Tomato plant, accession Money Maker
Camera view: horizontal (90 deg, fisheye); turntable rotation: 90 degrees
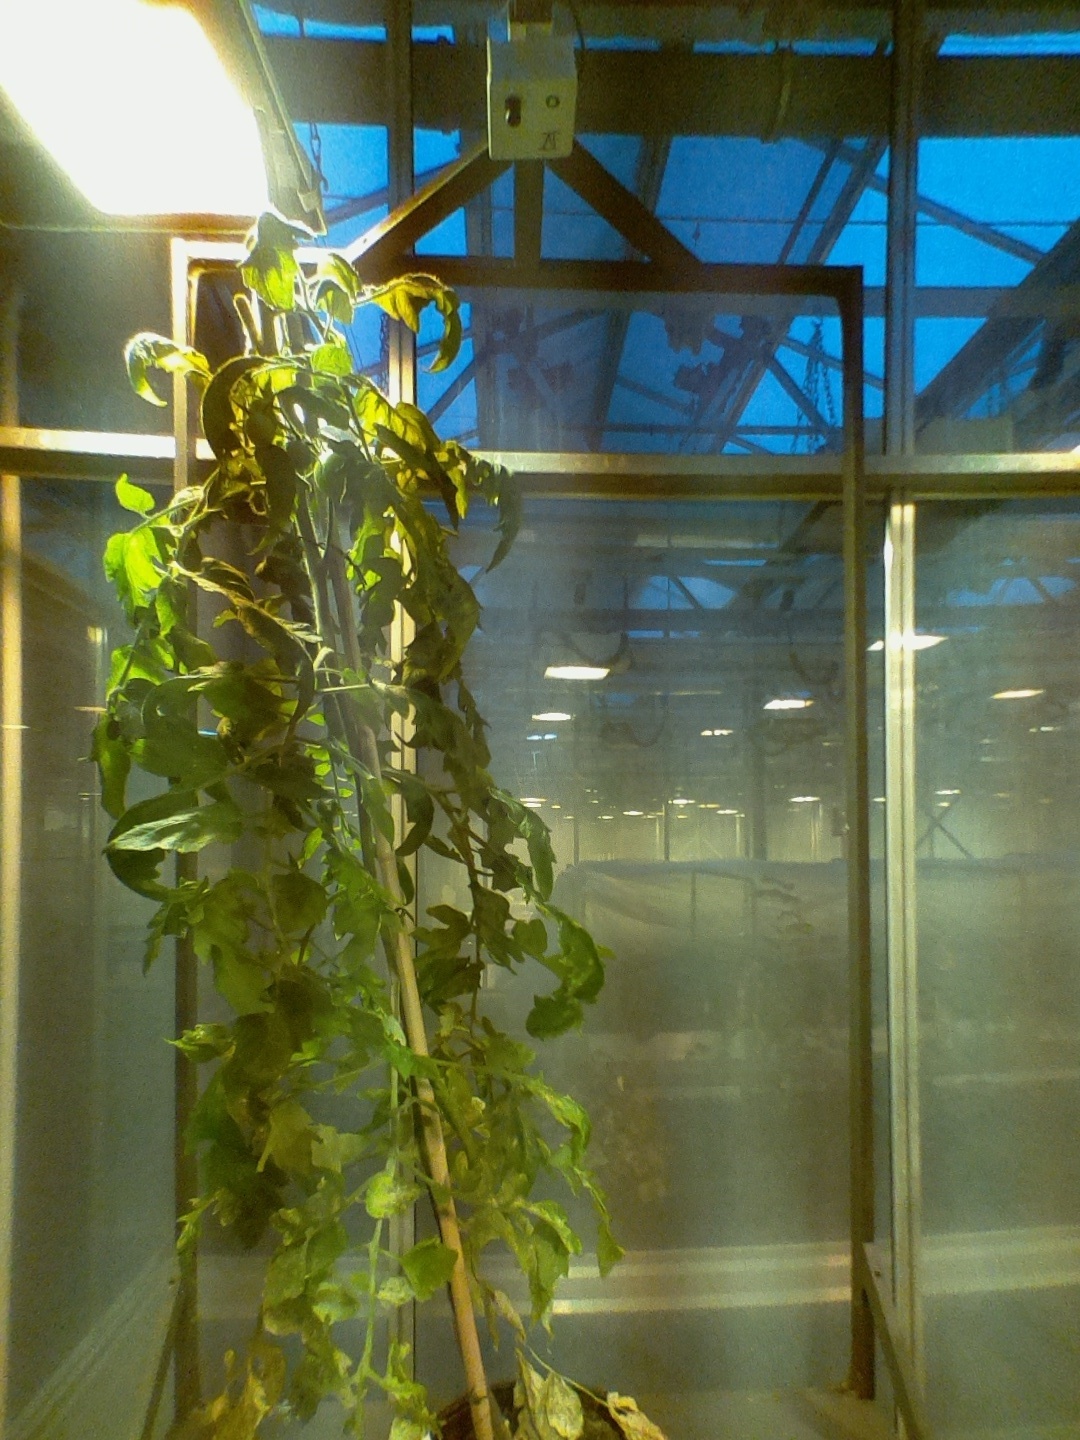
BBCH growth stage 72: 20%-30% of final fruit size